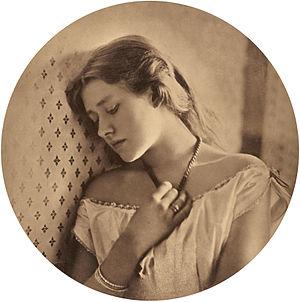
Les femmes sont impliquées dans la photographie depuis les débuts de son invention. Constance Fox Talbot, épouse de Henry Fox Talbot, l'un des acteurs clés du développement de la photographie dans les années 1830 et 1840, a elle-même expérimenté le processus dès 1839. Richard Ovenden lui attribue une image floue d'un court verset du poète irlandais Thomas Moore, qui ferait d'elle la plus ancienne photographe connue.